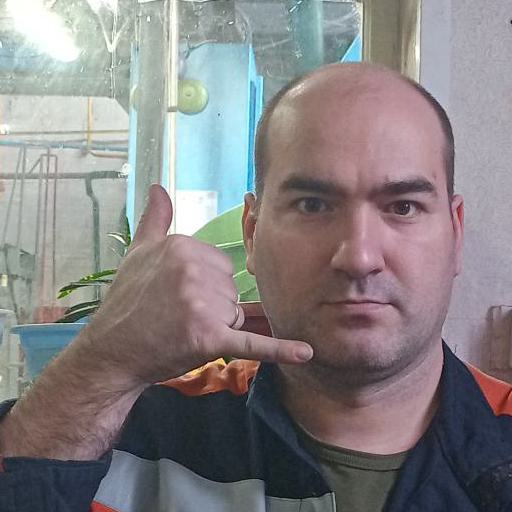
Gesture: call